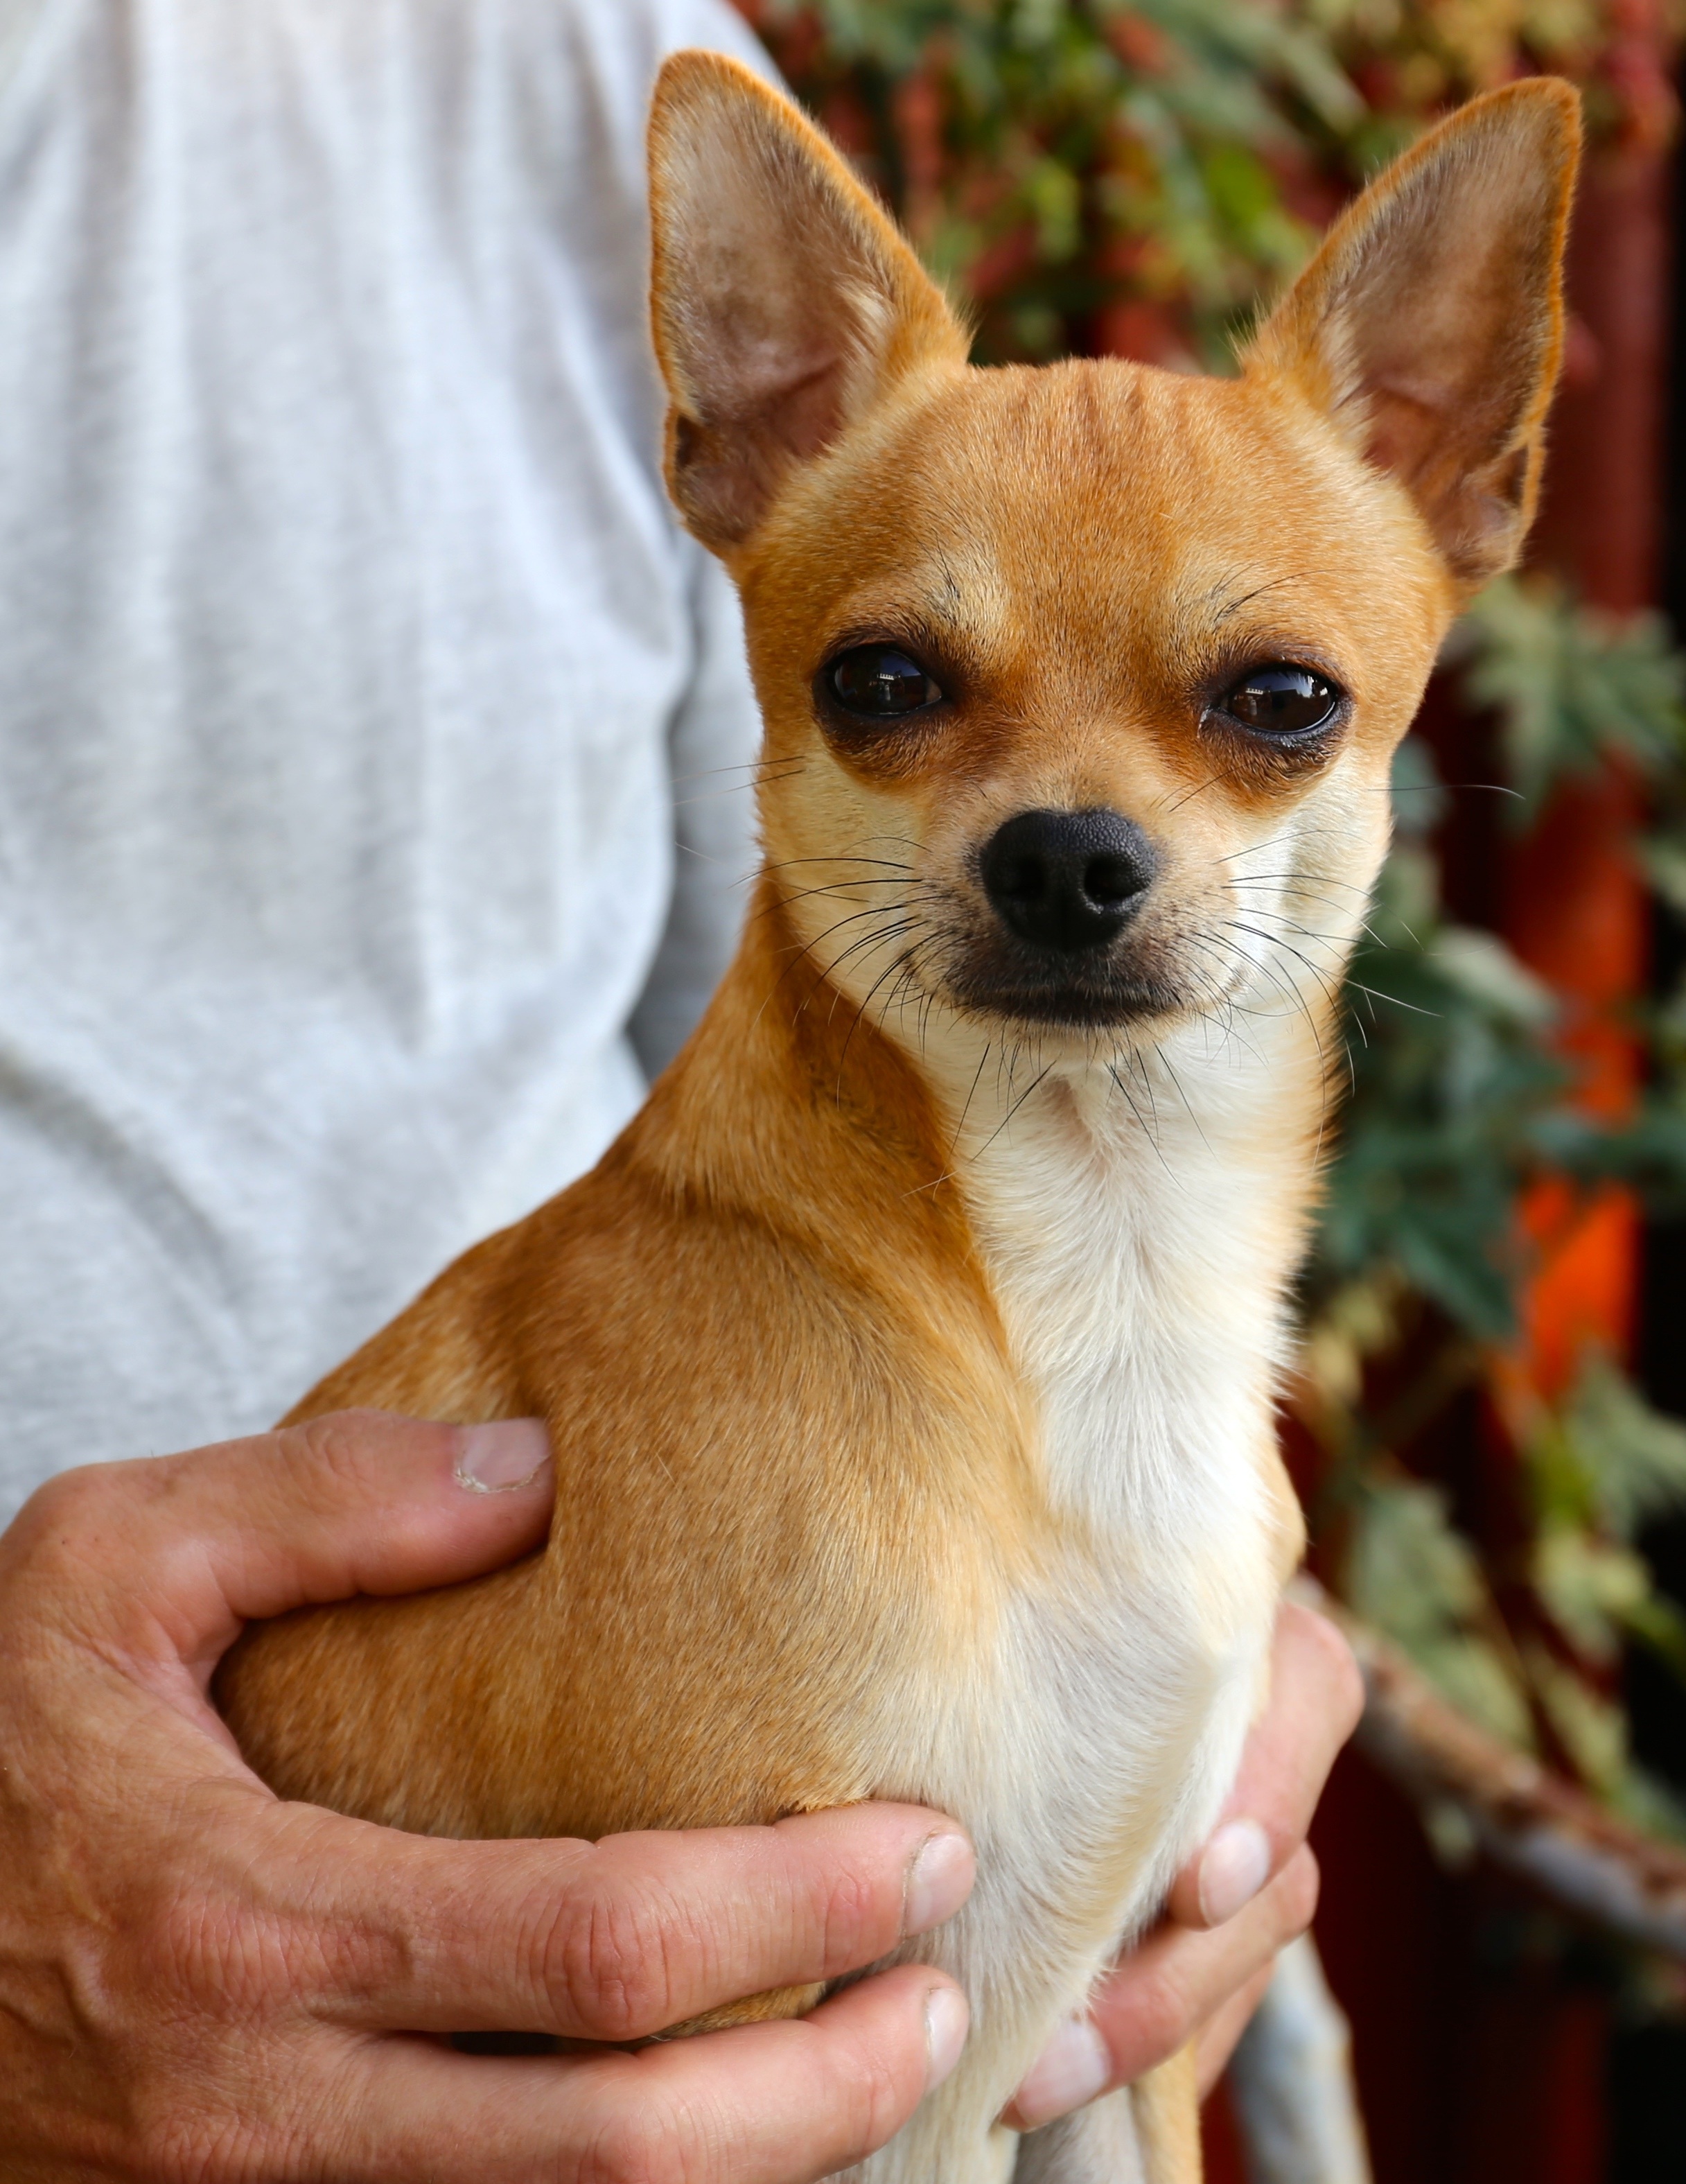
dog, mammal, vertebrate, chihuahua, dog breed, dog like mammal, carnivoran, sobel, russkiy toy